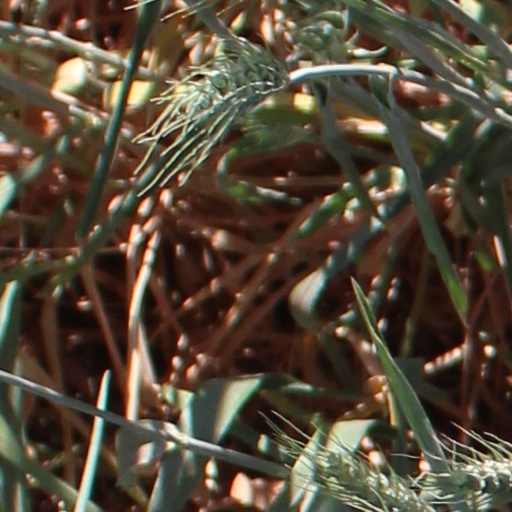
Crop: wheat